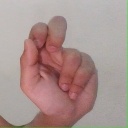
अक्षर: ढ